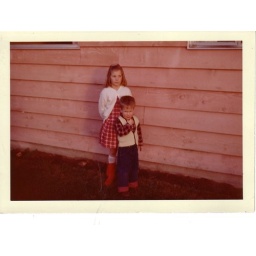
documenting children and the pink siding of our house in seattle....ok, so our parents weren't the best photographers